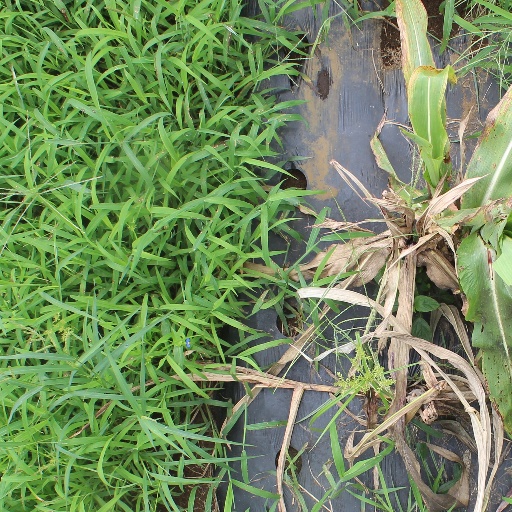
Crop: sorghum